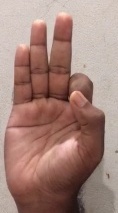
ASL sign: F